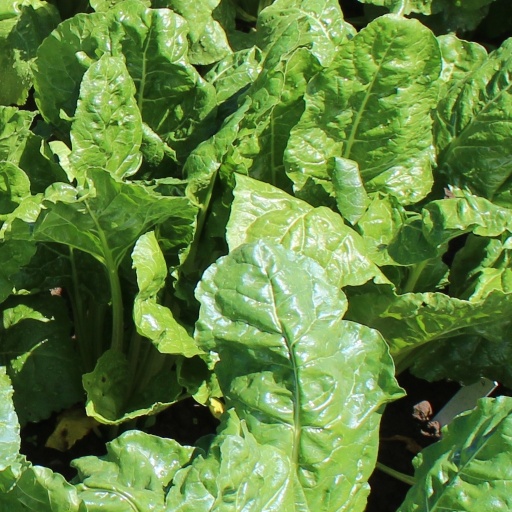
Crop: sugar beet